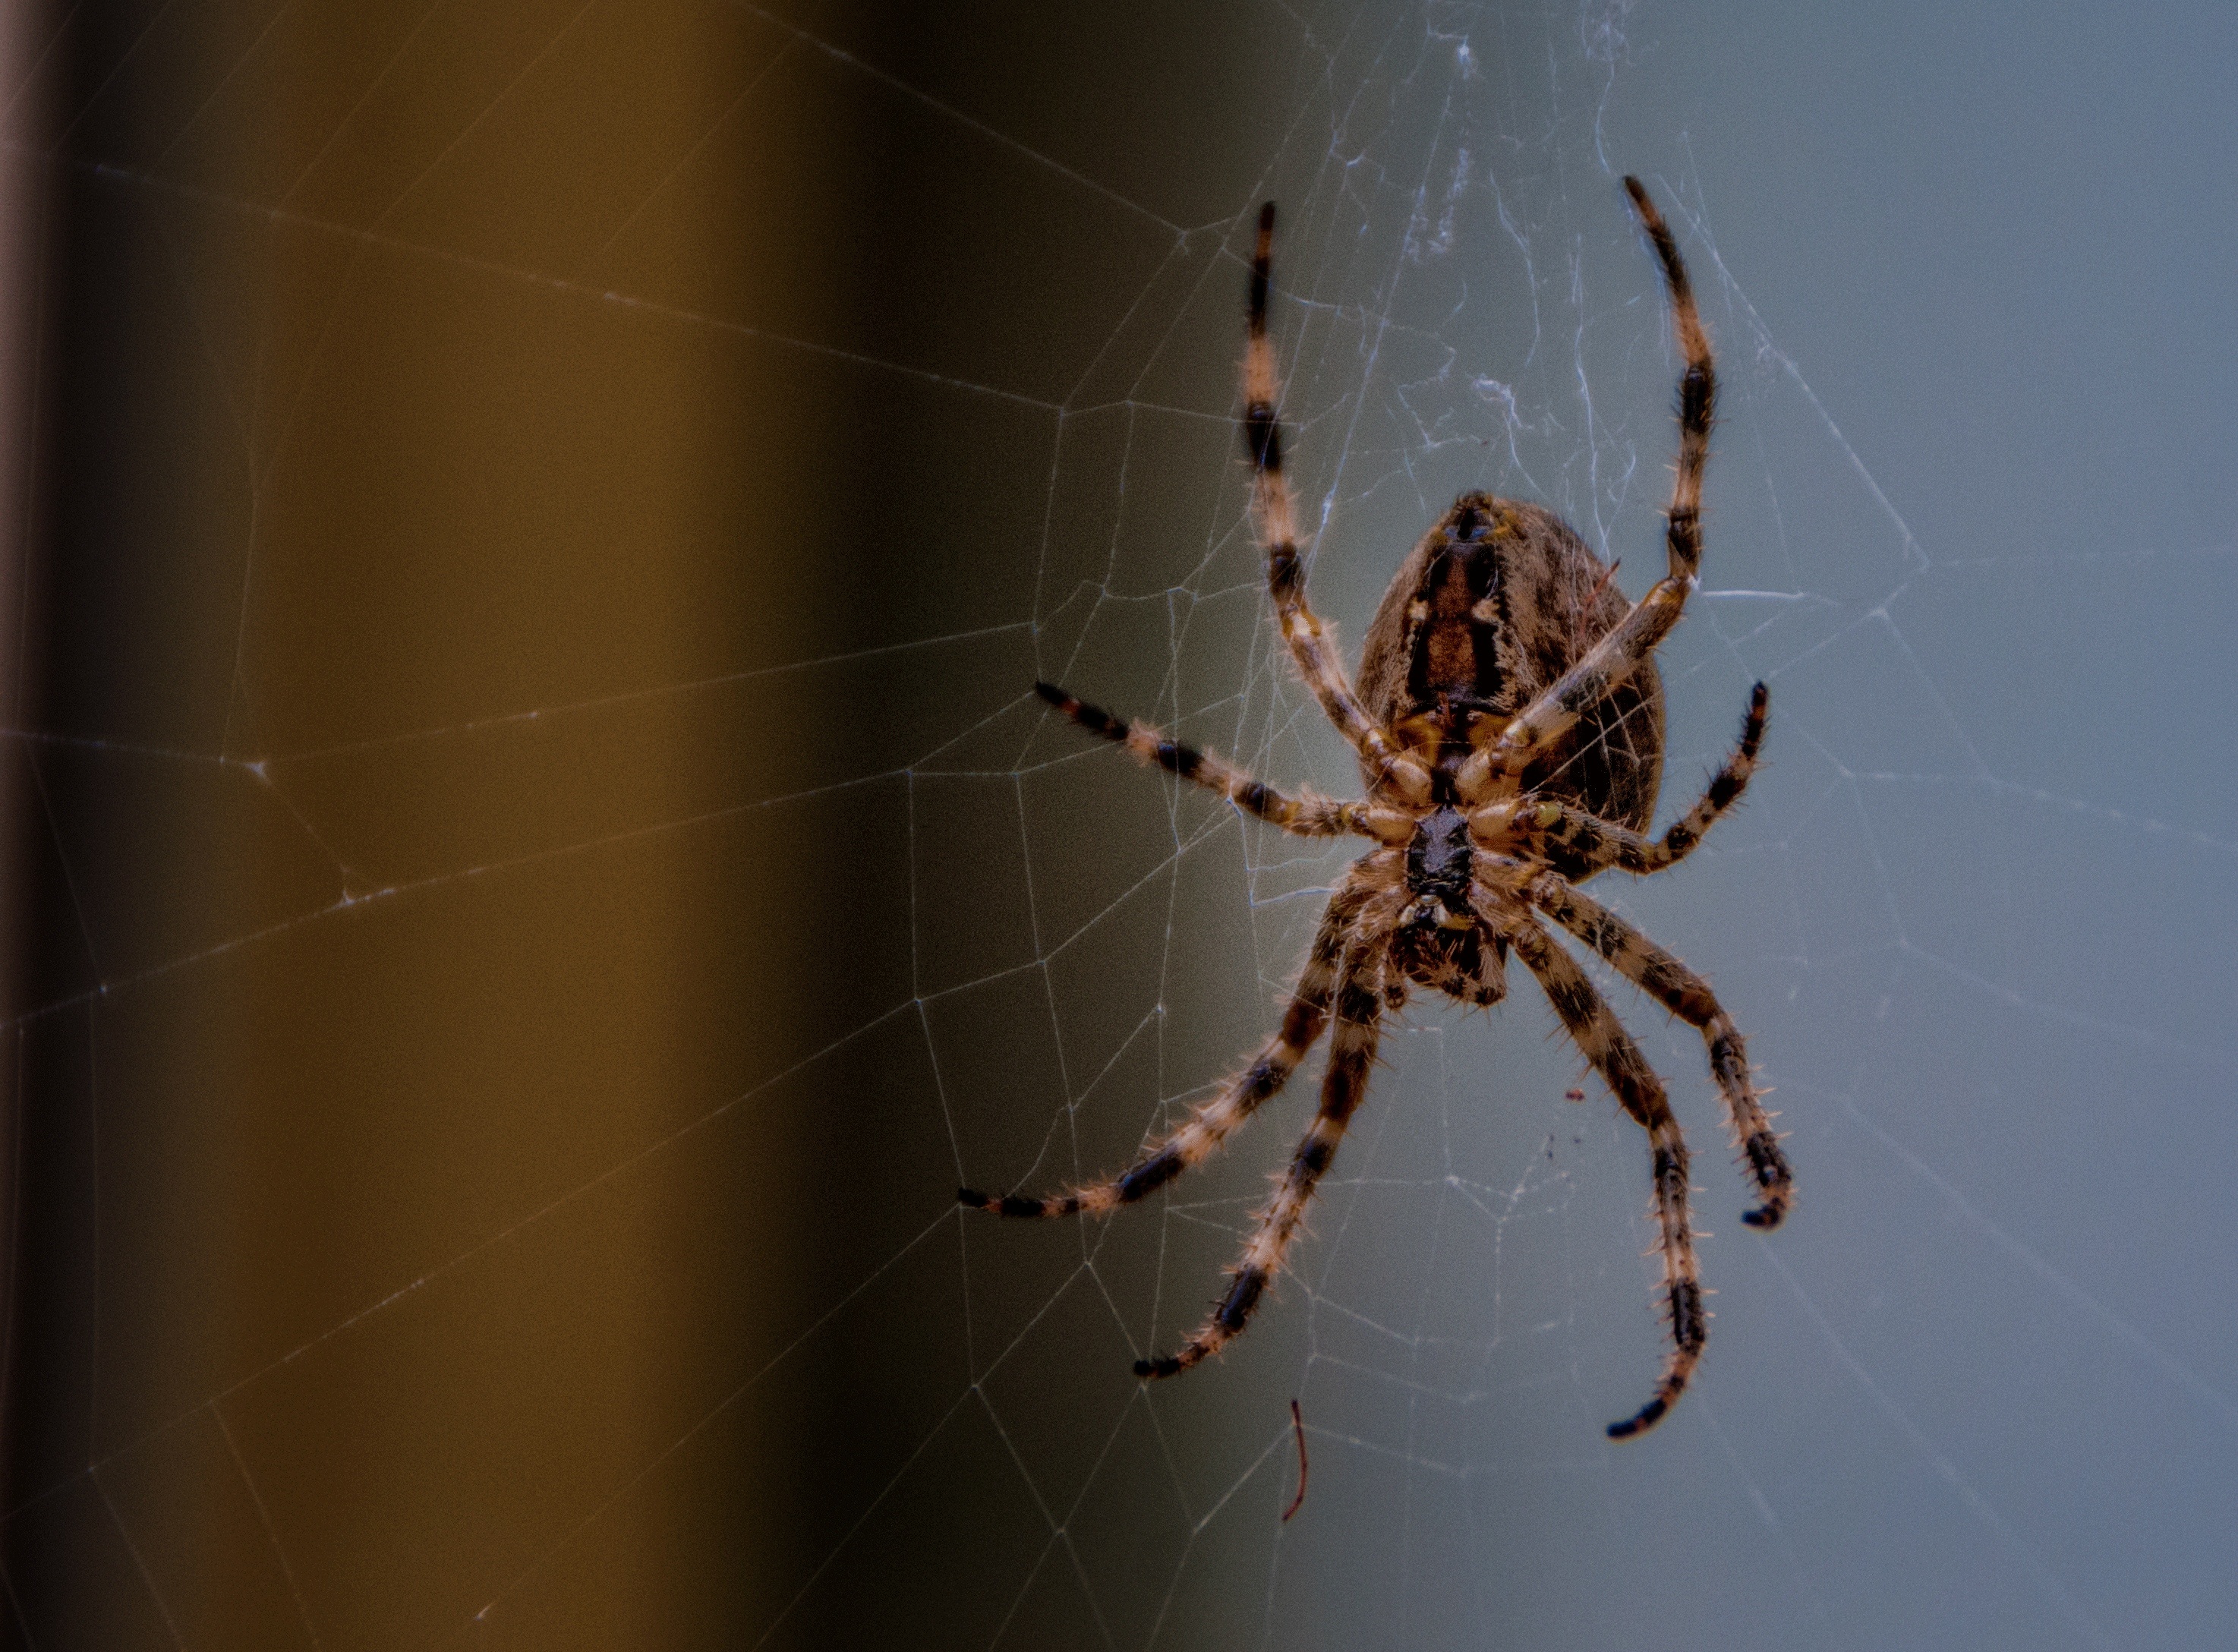
nature, outdoor, web, bug, garden, fauna, invertebrate, spider web, close up, spider, legs, animals, arachnid, garden spider, insects, argiope, spin, macro photography, arthropod, european garden spider, araneus, orb weaver spider, yellow garden spider